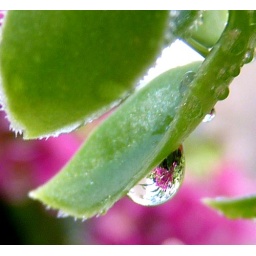
reflection of a pink flower in a droplet